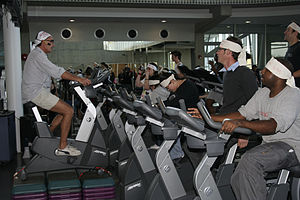
Awareness Muscle
Awareness Muscle af Thierry Geoffroy i Blackwood Gallery, Toronto
Awareness Muscle er et formatkunstprojekt af Thierry Geoffroy.